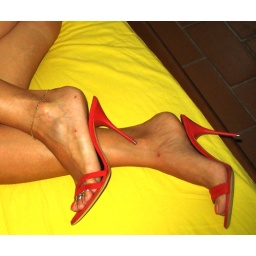
Sara in bed with red suede stiletto sandals, silver toerings and anklets.